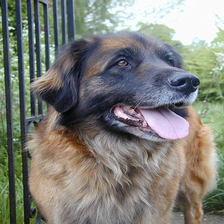
Species: dog
Breed: leonberger